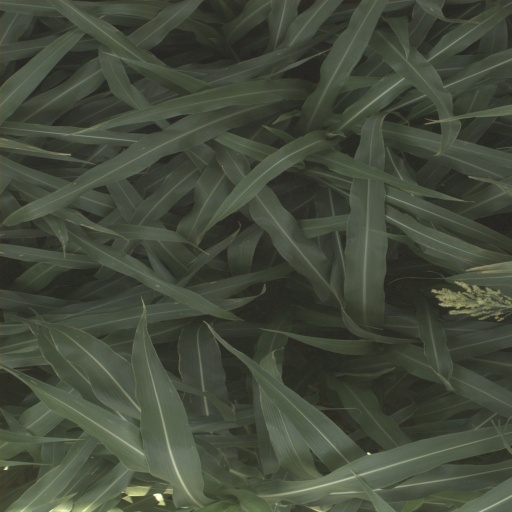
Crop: sorghum